George Allen (architect)

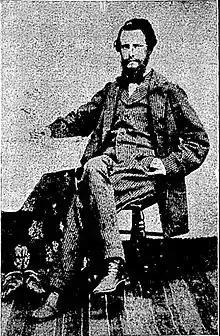
George Frederic Allen, 1903

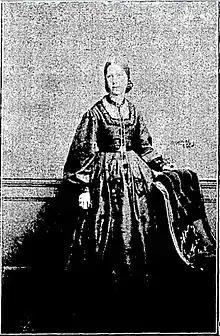
Allans wife Caroline Frances Allen, 1903

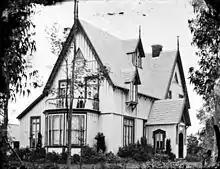
Trenton House, Oneida ca. 1870

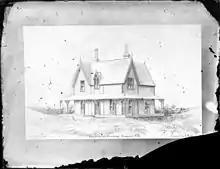
Christ Church Parsonage, Wanganui

George Frederic Allen (15 February 1837 – 28 February 1929) was a New Zealand architect, surveyor, teacher and tourist guide. He was born in London, England on 15 February 1837.